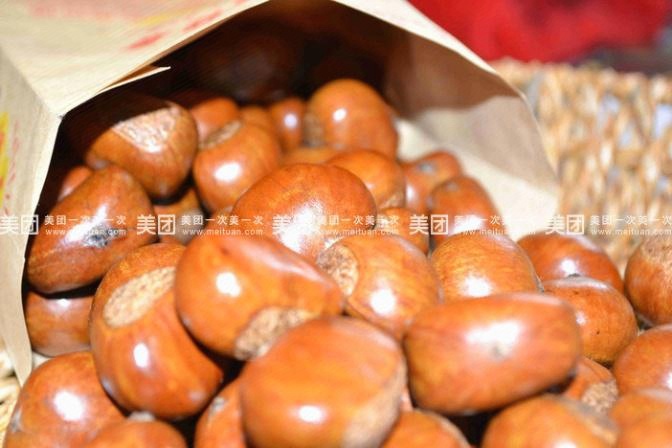
Label: chestnut